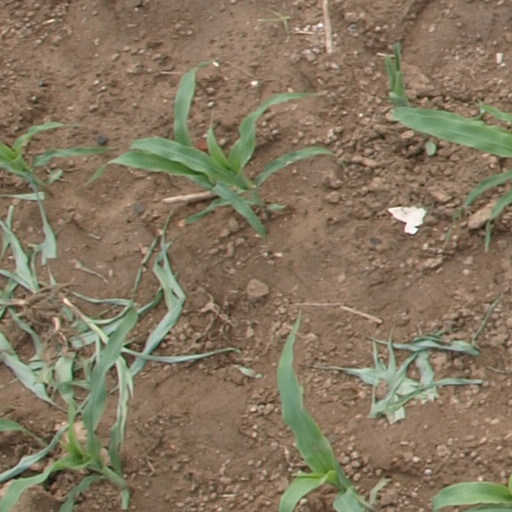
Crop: maize; corn